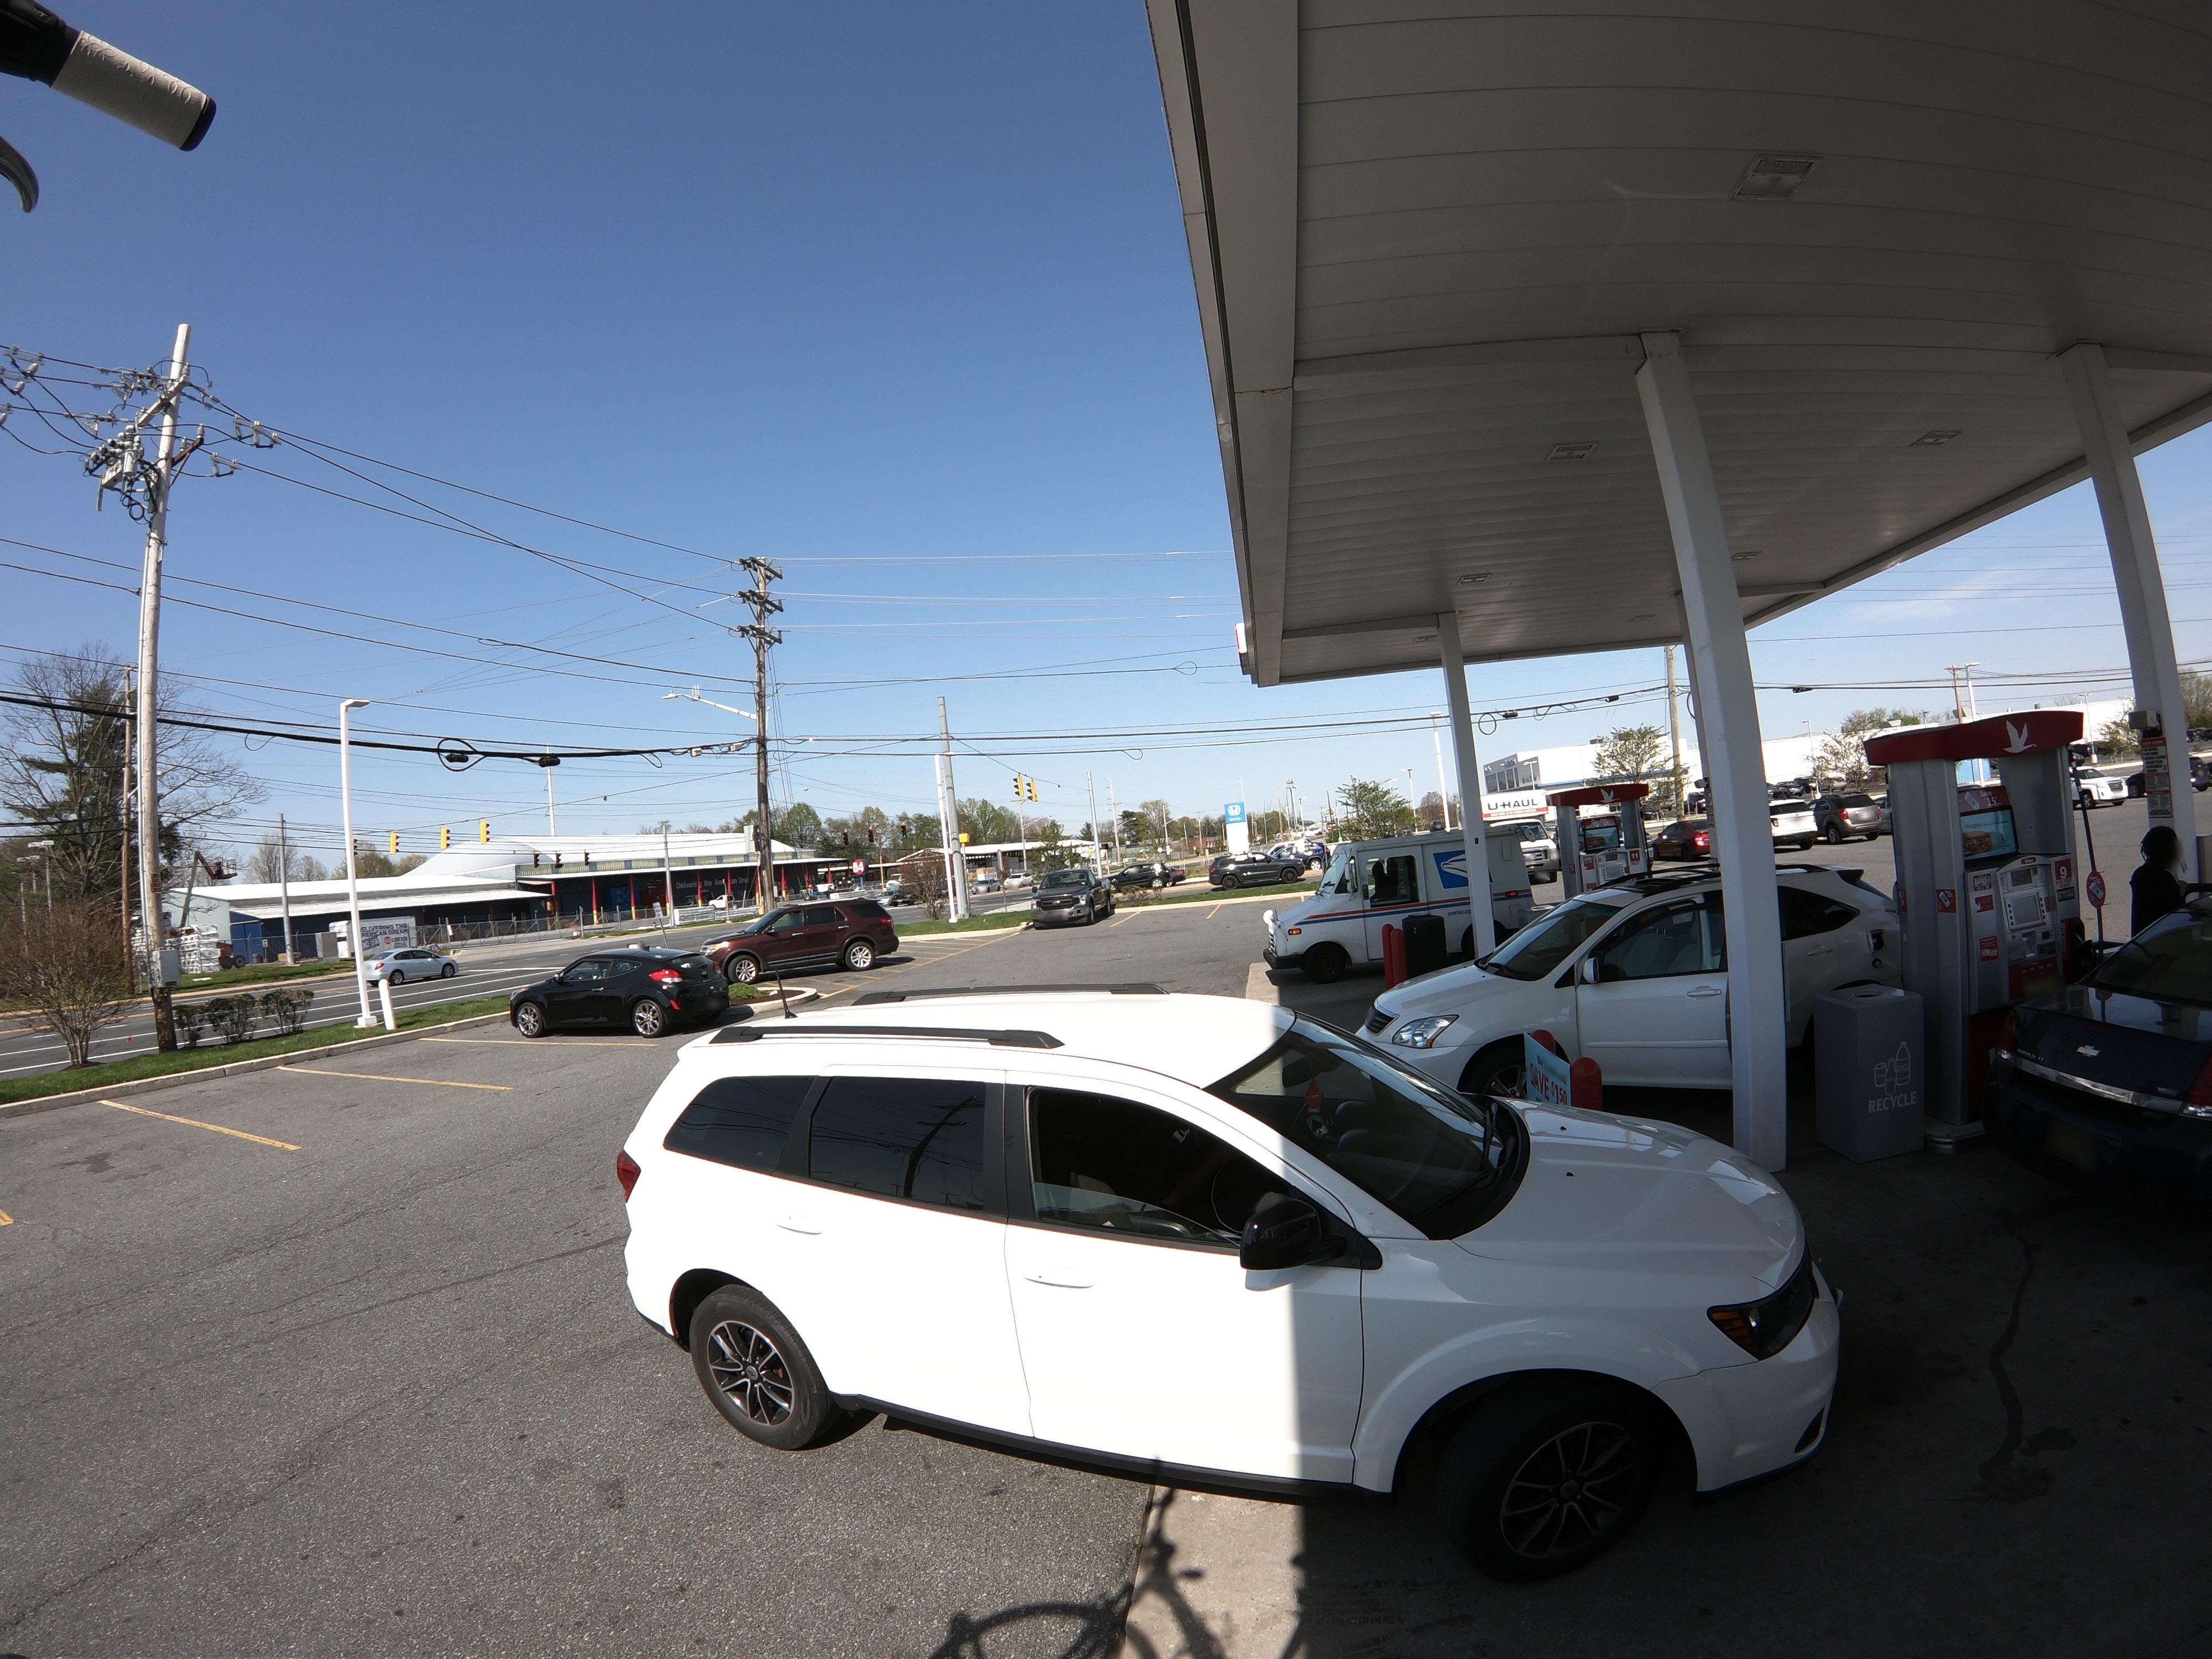
Feature: EV Charger
State: Delaware
Country: United States